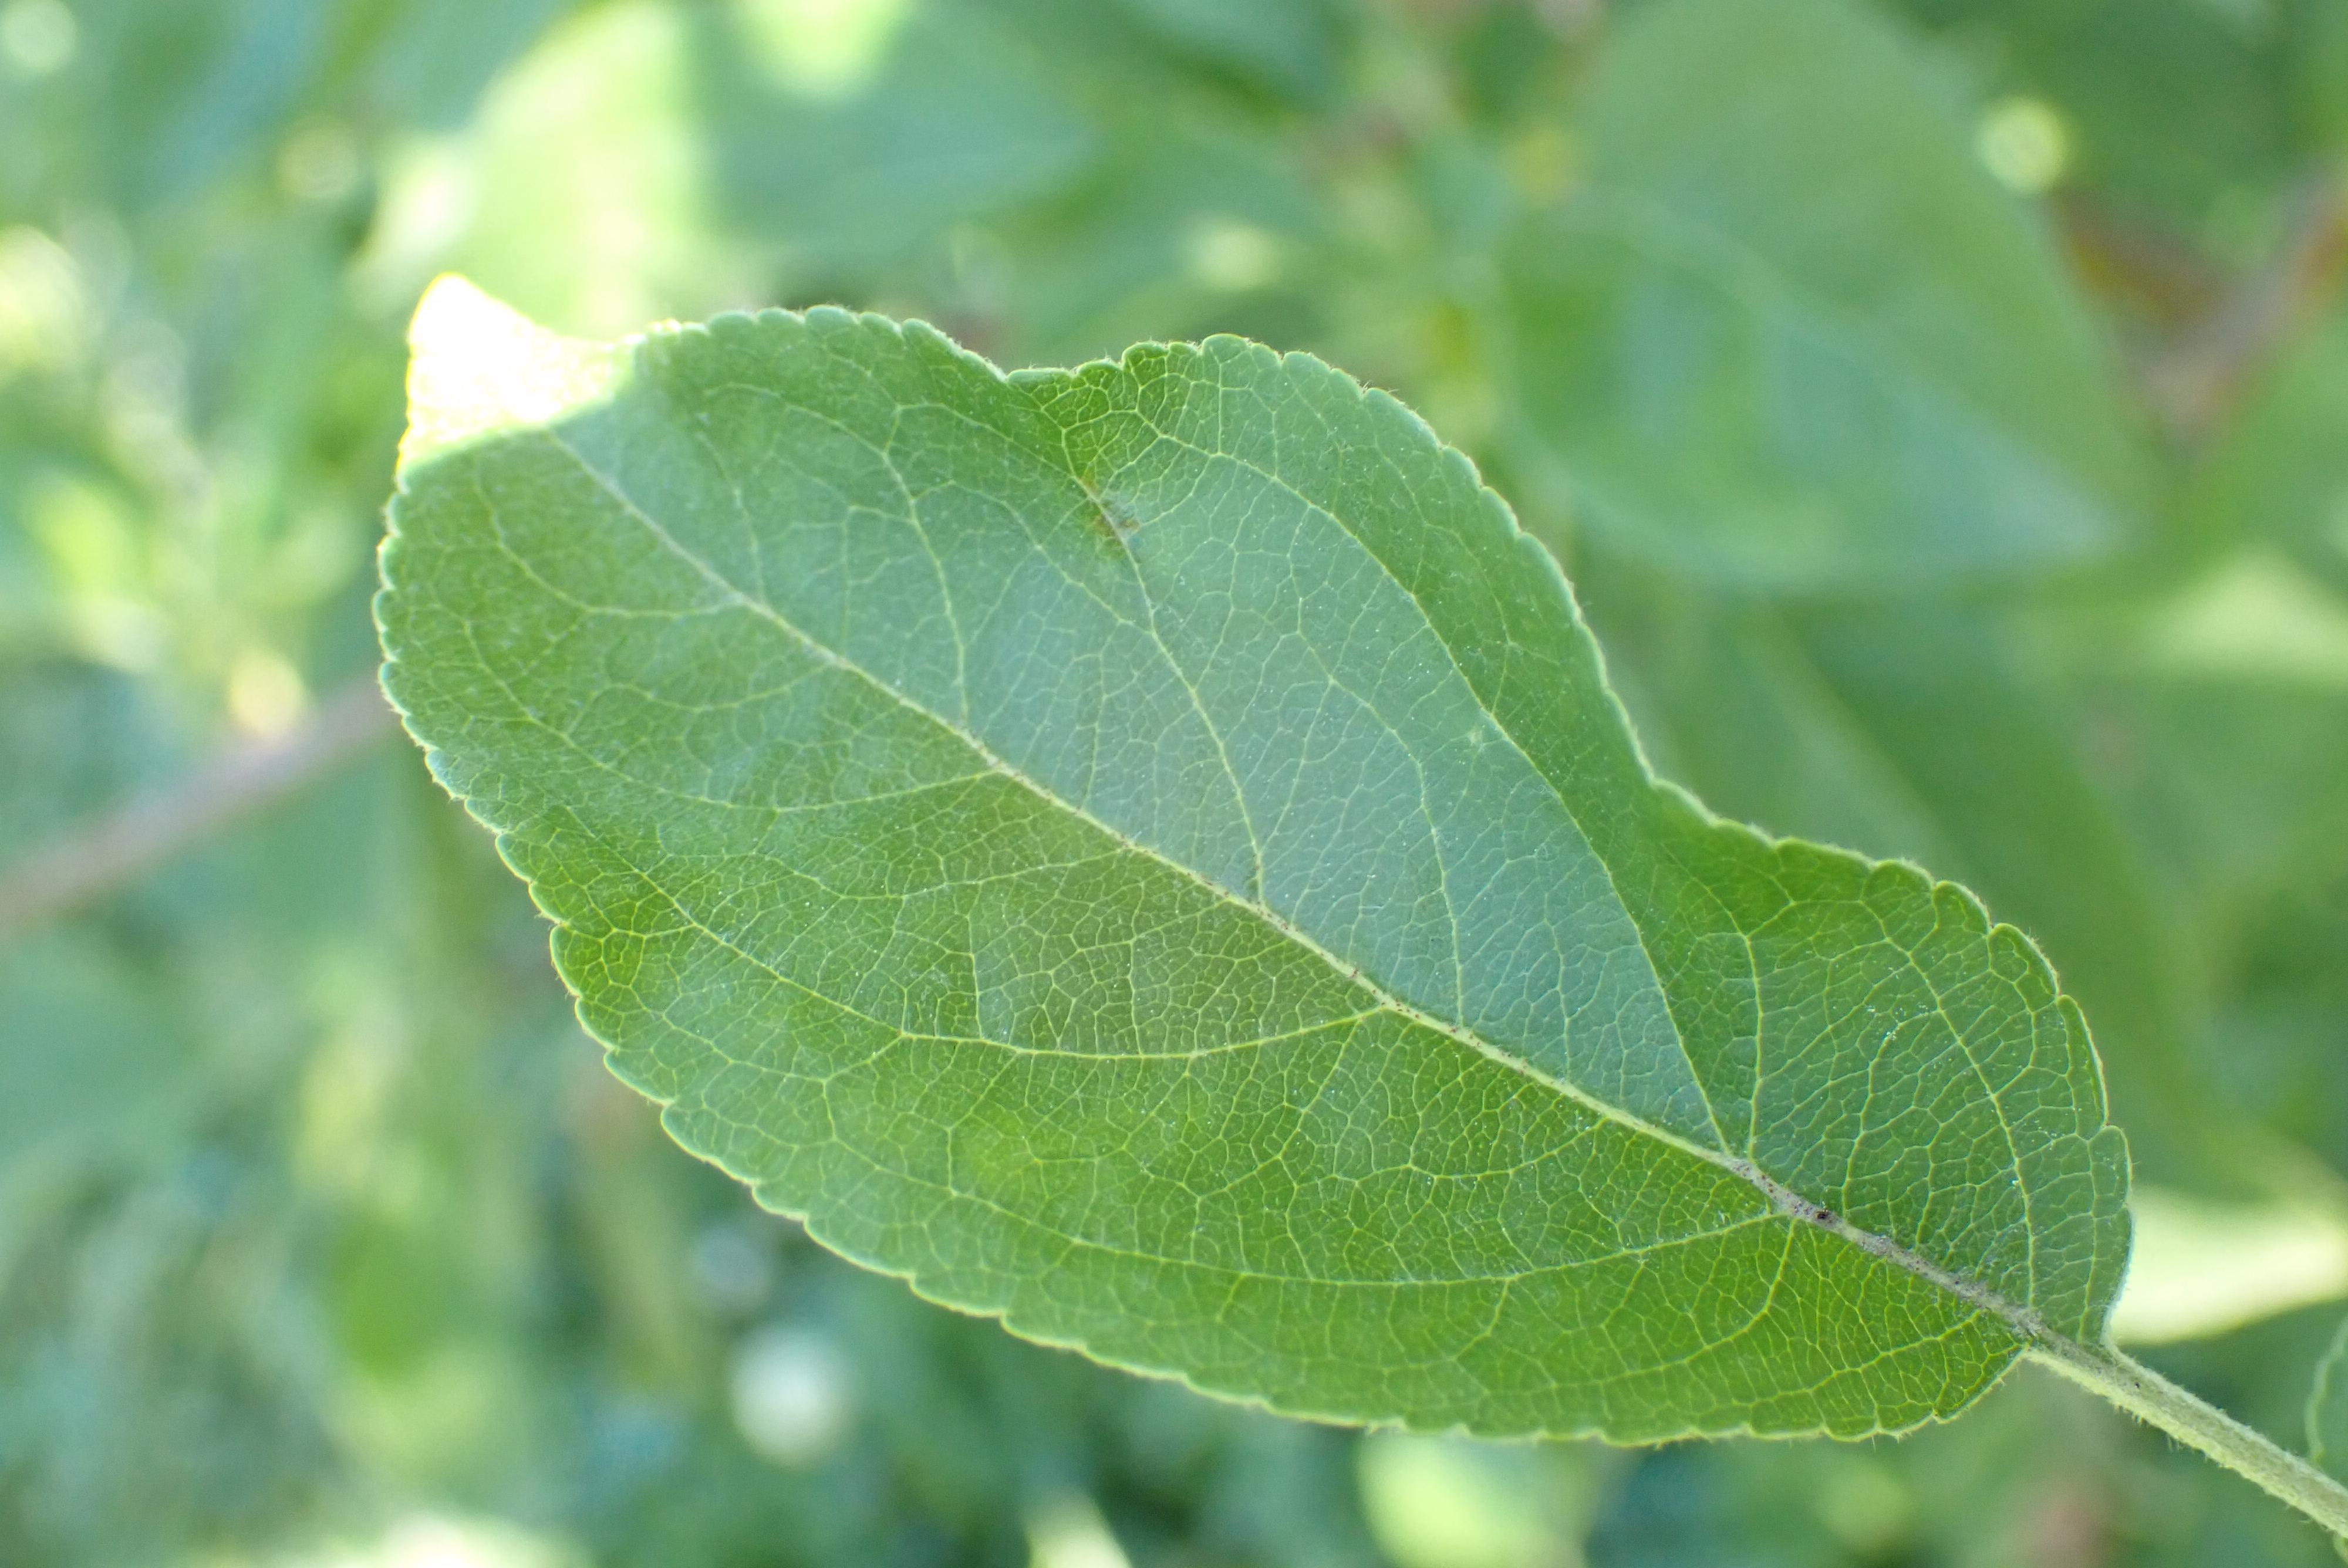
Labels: healthy